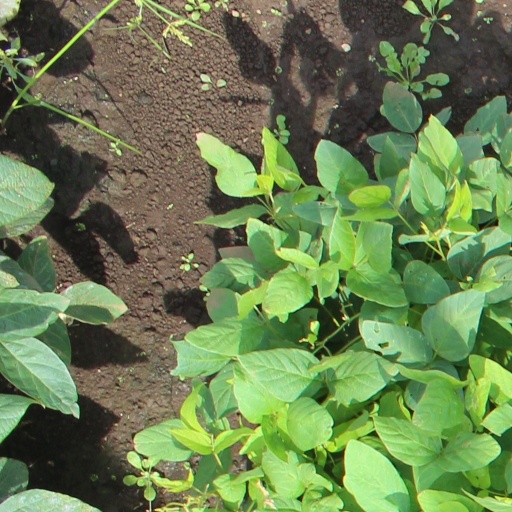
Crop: soybean